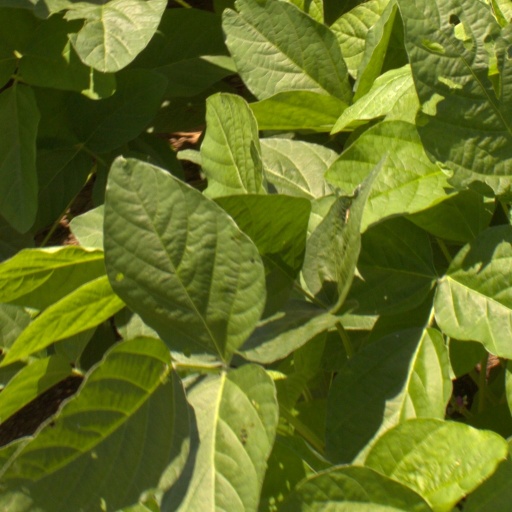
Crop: soybean